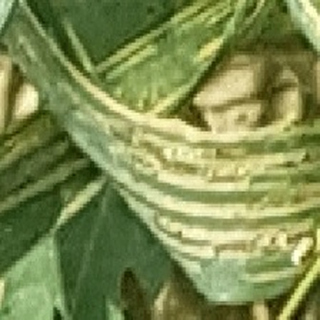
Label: wheat_yellow_rust